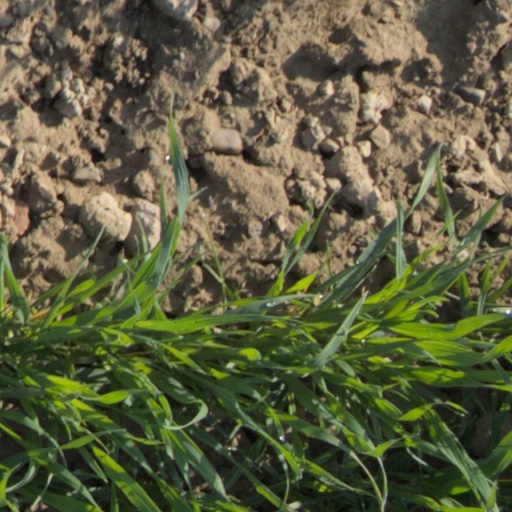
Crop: wheat